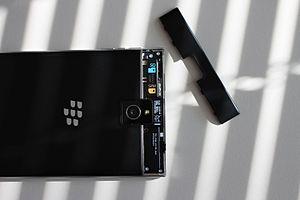
Le BlackBerry Passport est un smartphone développé par BlackBerry Limited. Présenté officiellement le 24 octobre 2014, le Passport est inspiré de son homonyme et intègre des fonctionnalités conçues pour rendre le périphérique attrayant pour les professionnels en entreprise, telles qu'un écran de forme carrée unique mesurant 4,5 pouces de diagonale, un clavier physique compact doté de touches tactiles, et la dernière version du système d'exploitation BlackBerry 10.